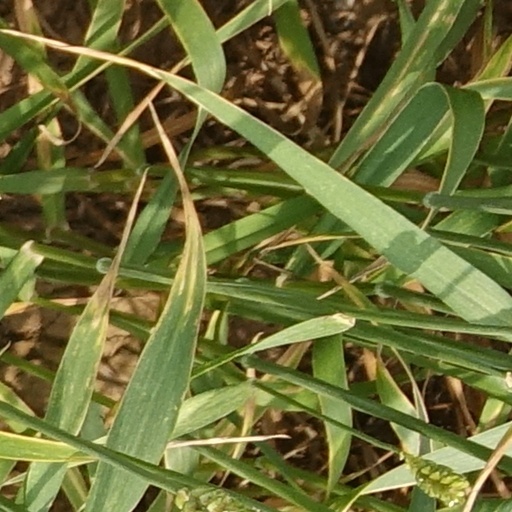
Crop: wheat